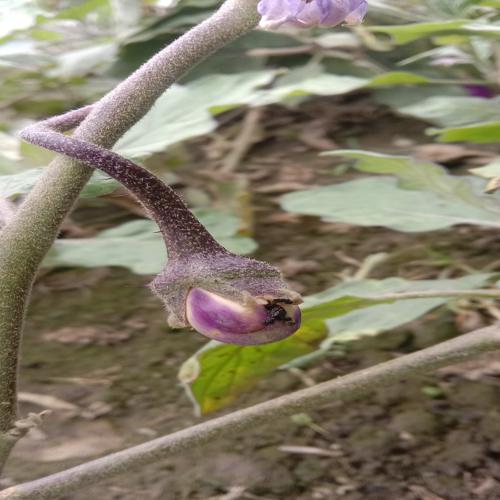
Label: Shoot and Fruit Borer